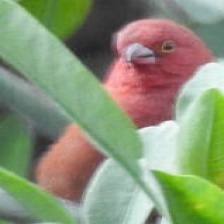
Species: AFRICAN FIREFINCH
Scientific name: LAGONOSTICTA RUBRICATA
ImageNet parent category: house_finch